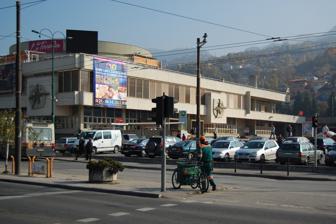
Building: Youth Centre Skenderija
Country: Bosnia and Herzegovina
Year built: 1969
Dom Mladih Dom Mladih Dom Mladih at the Skenderija plateau in October 2011. Location Sarajevo , Bosnia and Herzegovina Coordinates 43°51′19.5″N 18°24′52.54″E / 43.855417°N 18.4145944°E / 43.855417; 18.4145944 Capacity 2,000 Construction Opened November 29, 1969 ; 55 years ago ( 1969-11-29 ) Renovated 2007 Dom Mladih ("Youth Centre Skenderija") is a multifunctional venue of modern concept and interior, located in Sarajevo , Bosnia and Herzegovina , as part of Skenderija , which is equipped with state-of-the-art technology, consisting of a dance hall with a capacity of 2000 visitors and the amphitheater with a capacity of up to 600 visitors. Many pop and rock groups as well as entertainers have started their careers as unknowns in "Dom Mladih", later to become renowned musicians throughout the region and the world: Kemal Monteno , Bijelo Dugme , Dino Merlin , Indexi , Crvena jabuka , Plavi orkestar , Ambasadori , Regina , SCH and many others. History After it was damaged during Bosnian War, it was officially reopened in 2007. References